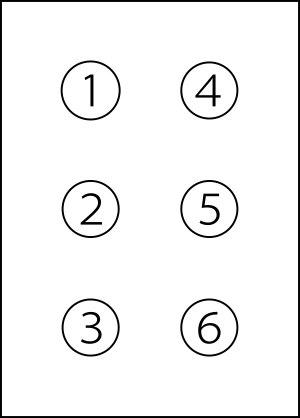
Le braille est un système d’écriture tactile à points saillants, à l’usage des personnes aveugles ou fortement malvoyantes. Le système porte le nom de son inventeur, le Français Louis Braille qui avait perdu la vue à la suite d'un accident. Élève à l’Institution royale des jeunes aveugles, il modifie et perfectionne le code Barbier. En 1829 paraît le premier exposé de sa méthode.